Udayagiri and Khandagiri caves

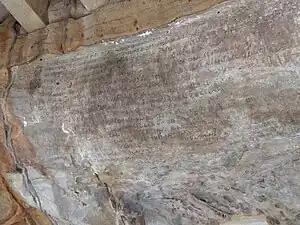
Hathigumpha inscription in Udaigiri

Vyaghra Gumpha is one of the popular caves in Udayagiri. The cave, which is in ruins, has an entrance carved like a tiger's mouth, with the single-cell forming the tiger's throat. It is one of the most photographed sites in Udayagiri. The word "vyaghra" means "tiger". The inscription found here tells that this cave belongs to the city judge Sabhuti.